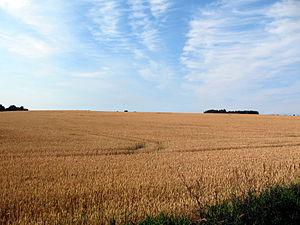
Champs dans le Mecklemburg, Allemagne